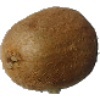
Label: kiwi